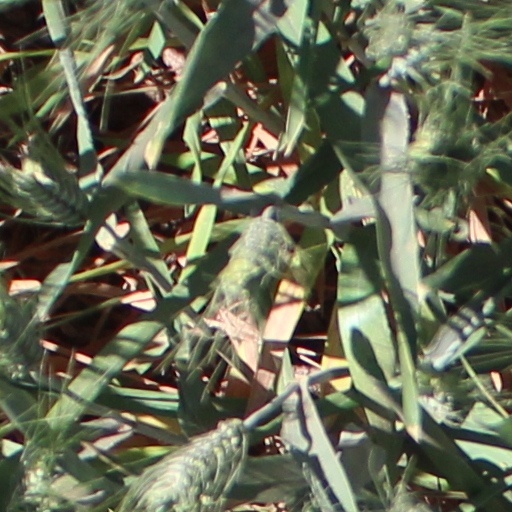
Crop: wheat